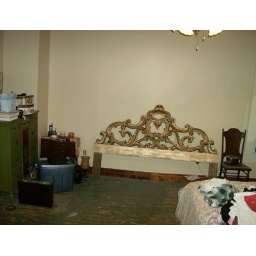
headboard sitting in original location of bed